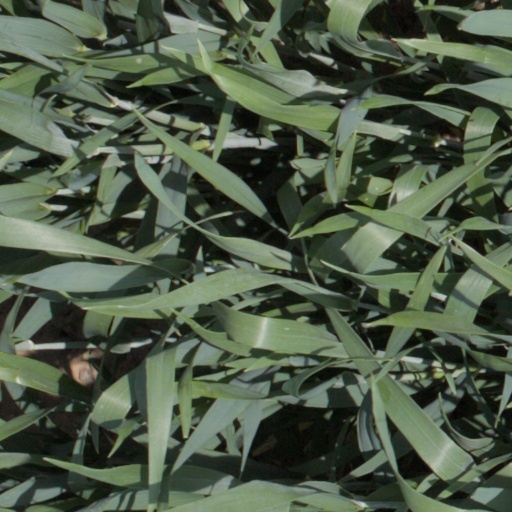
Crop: wheat